Jean-François de Troy

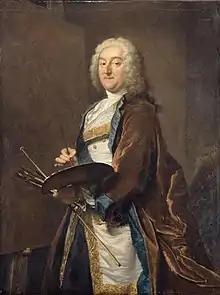
"Portrait of Jean-Francois de Troy" by Joseph Aved, 1734

Jean-François de Troy (27 January 1679, Paris – 26 January 1752, Rome) was a French Rococo easel and fresco painter, draughtsman and tapestry designer. One of France's leading history painters in his time, he was equally successful with his decorative paintings, genre scenes and portraits. He was the inventor of the "tableaux de modes" ('paintings of fashions'), which attempted to provide a spirited portrayal of contemporary fashions, pastimes and manners.